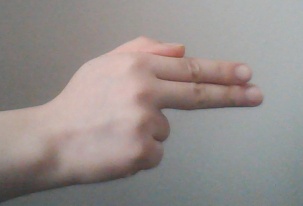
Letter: ghain